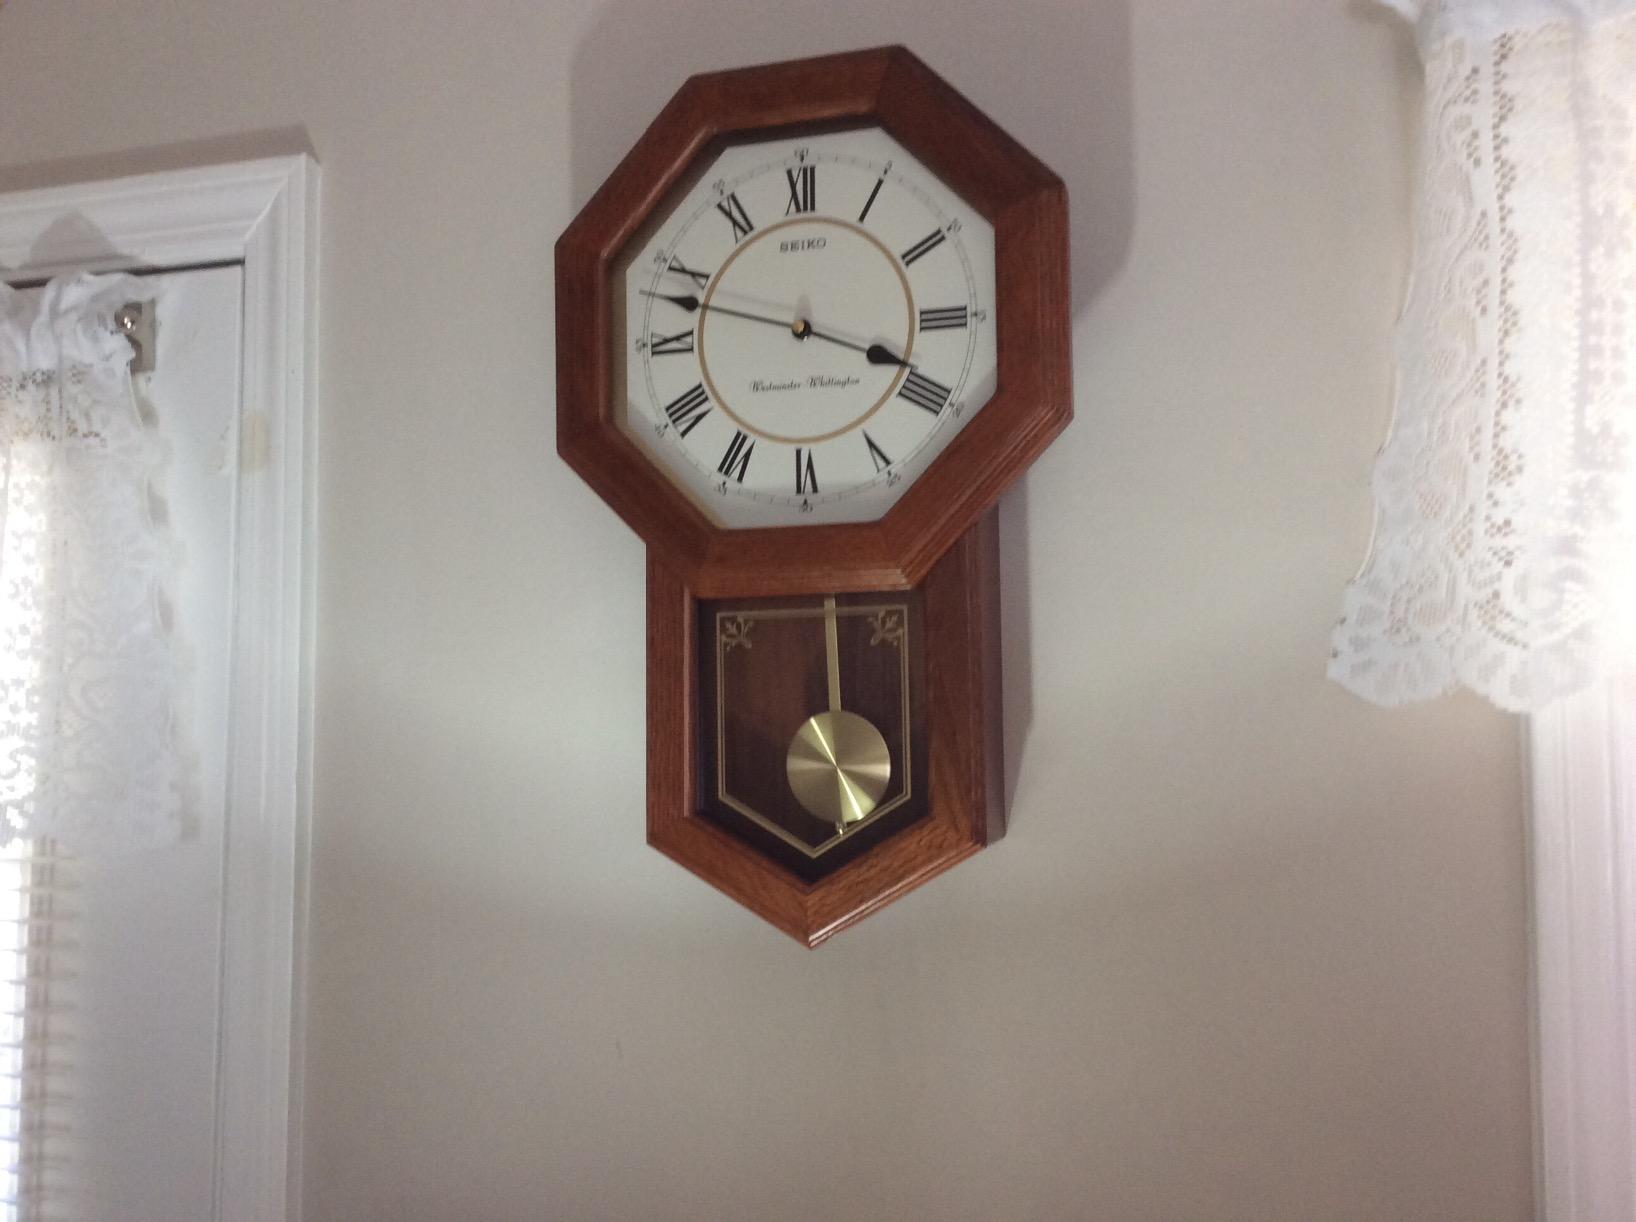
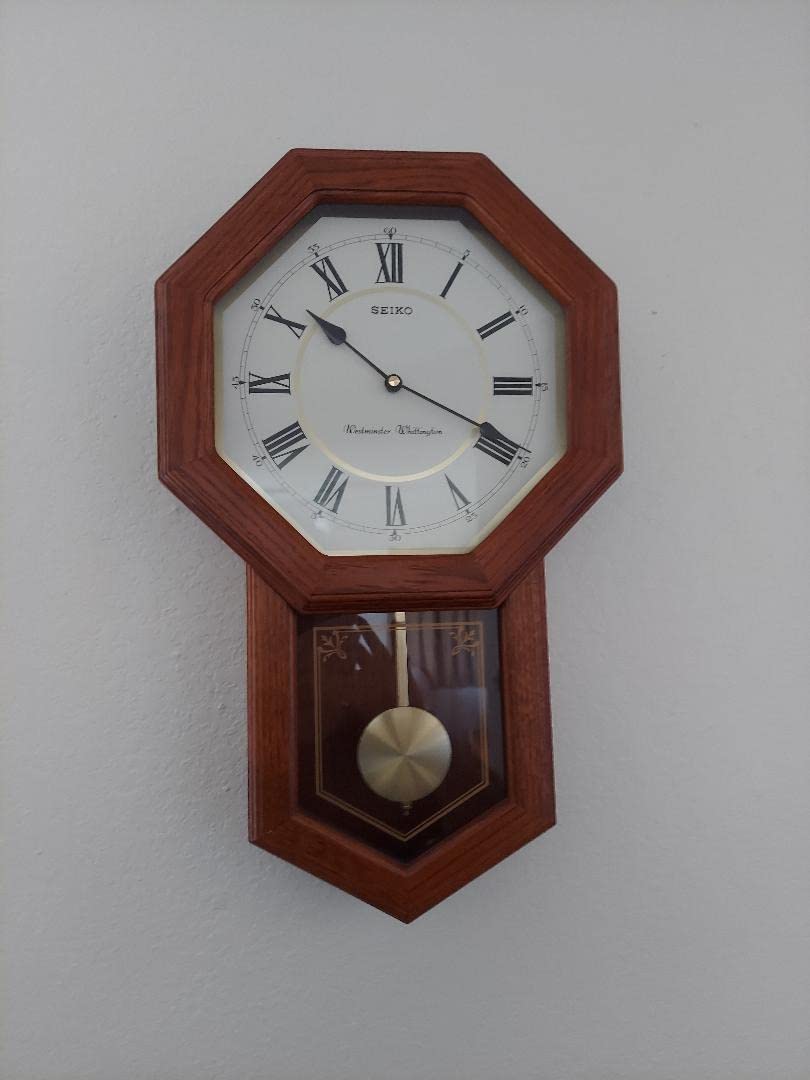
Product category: clock
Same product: yes